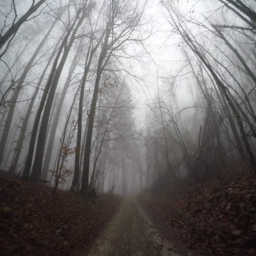
driving in the forest road in fog